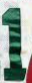
Number: 1